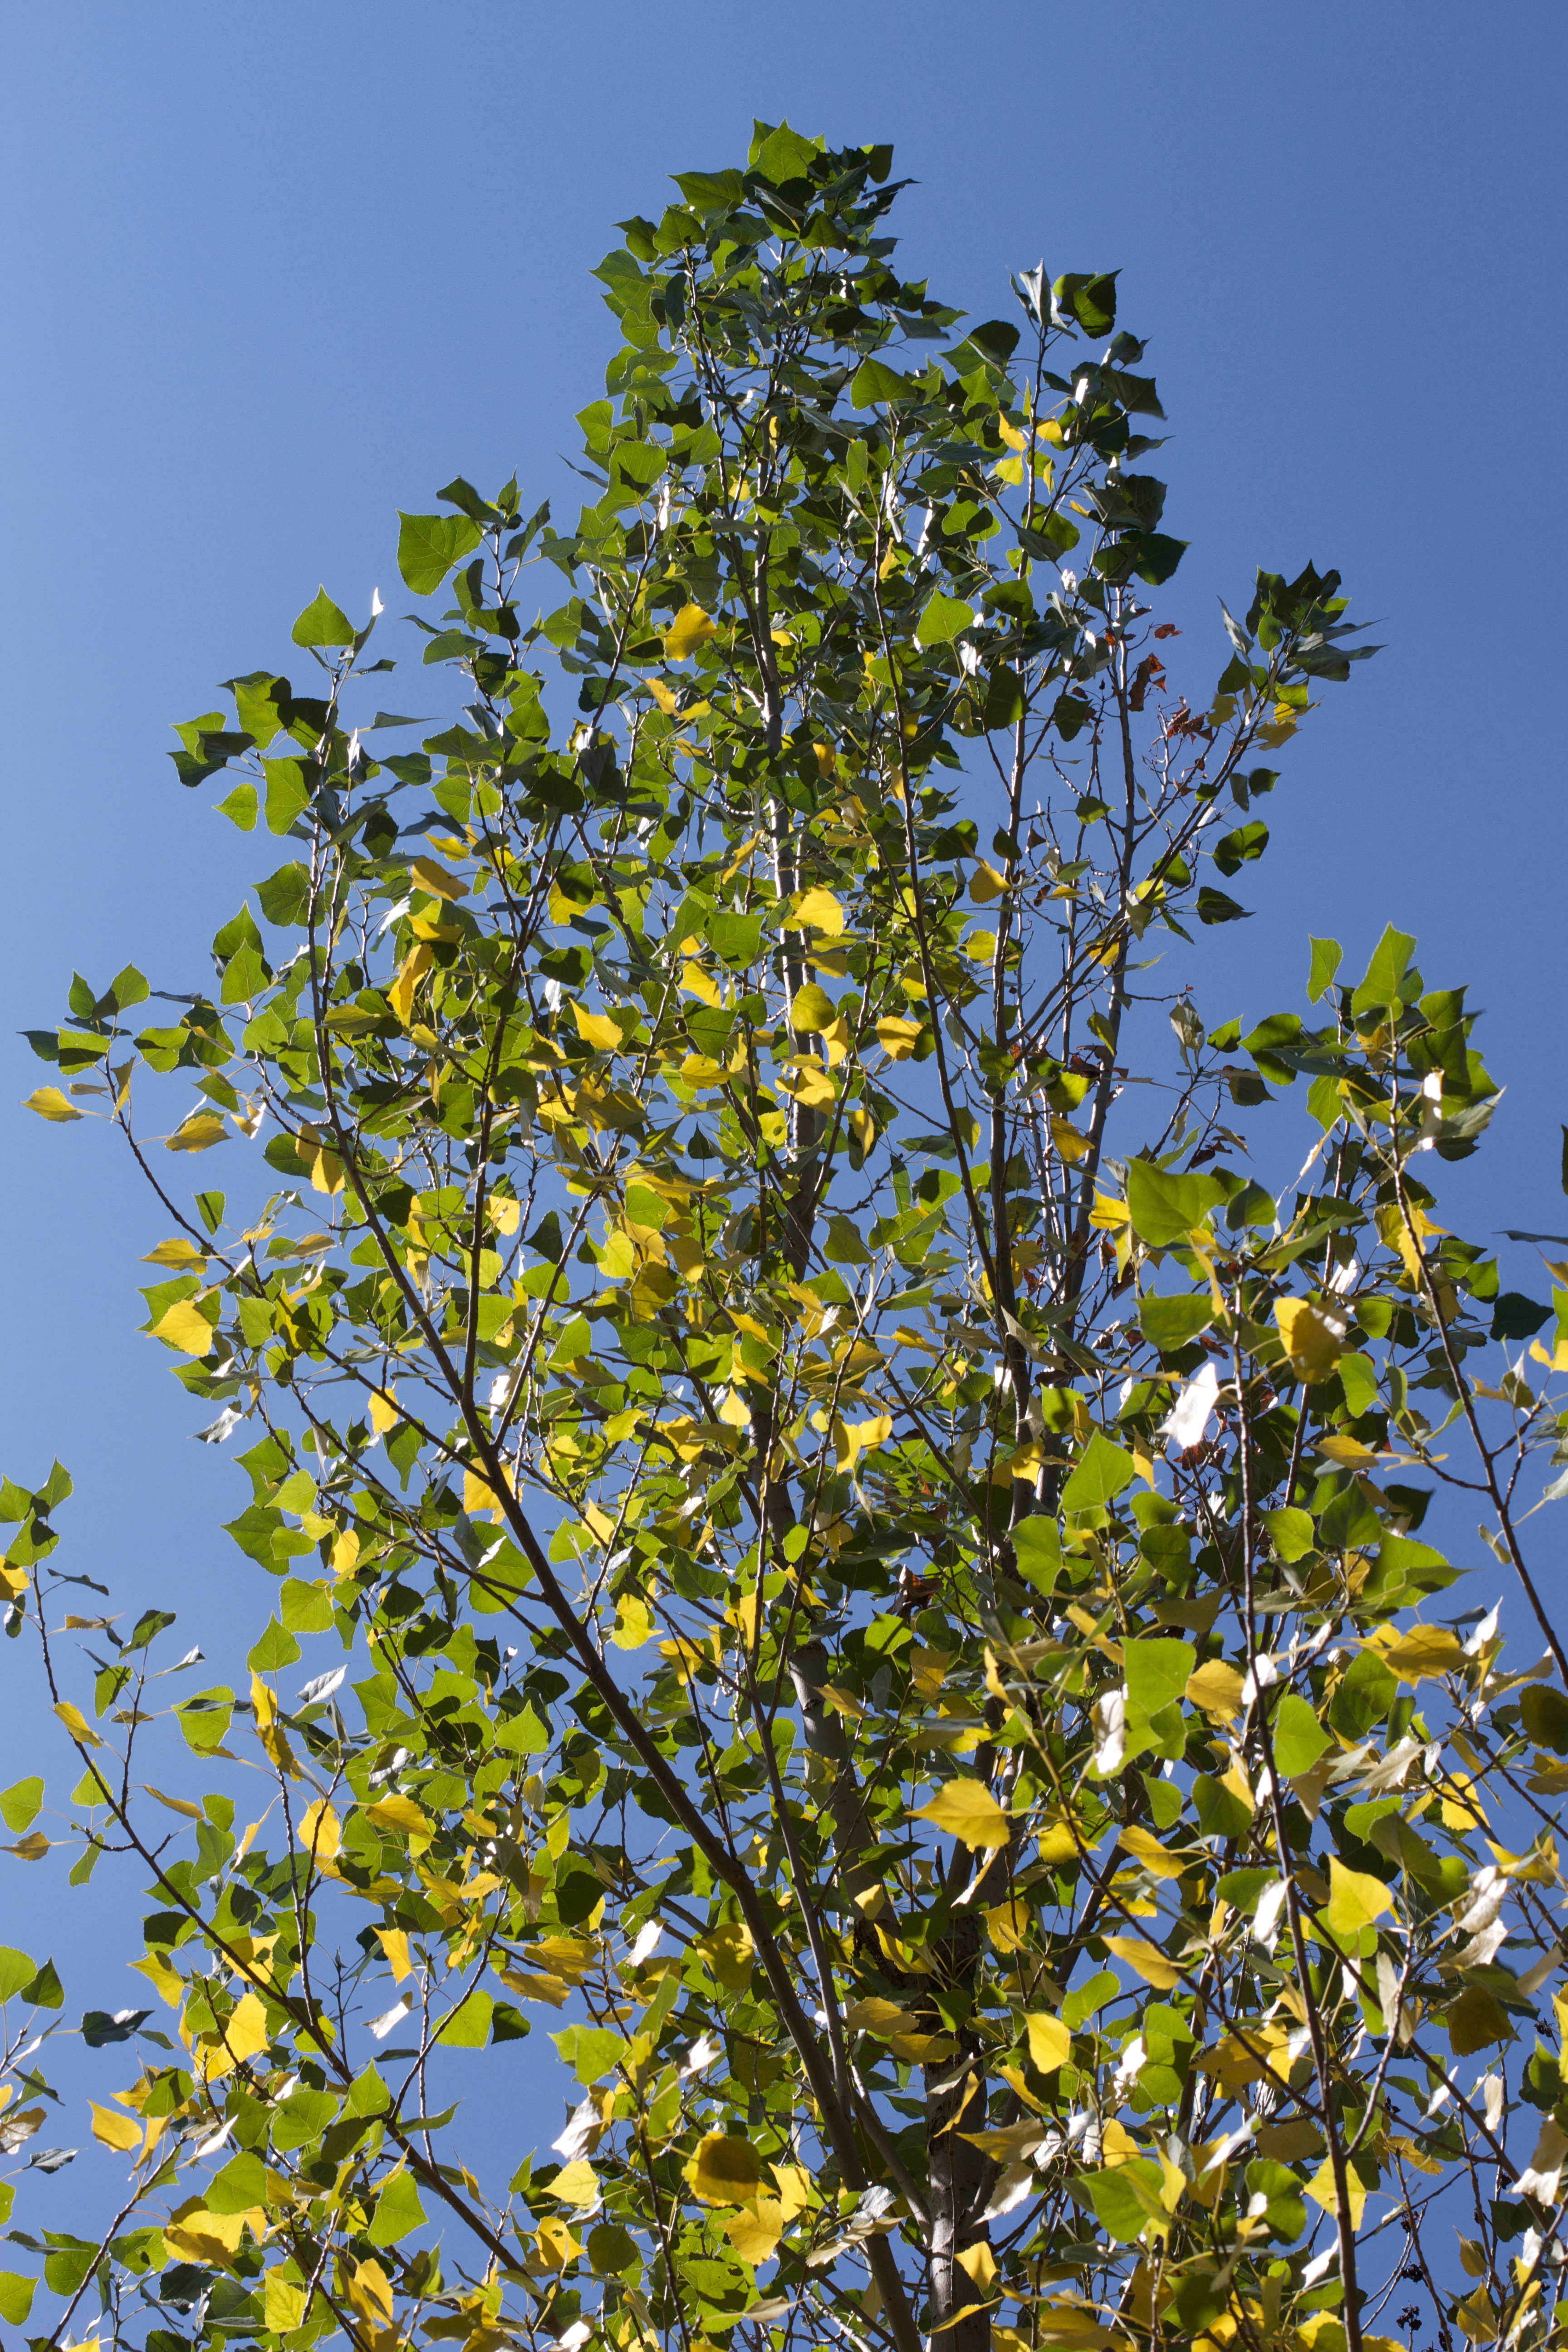
tree, branch, blossom, plant, fruit, leaf, flower, food, produce, evergreen, botany, flora, shrub, flowering plant, woody plant, land plant